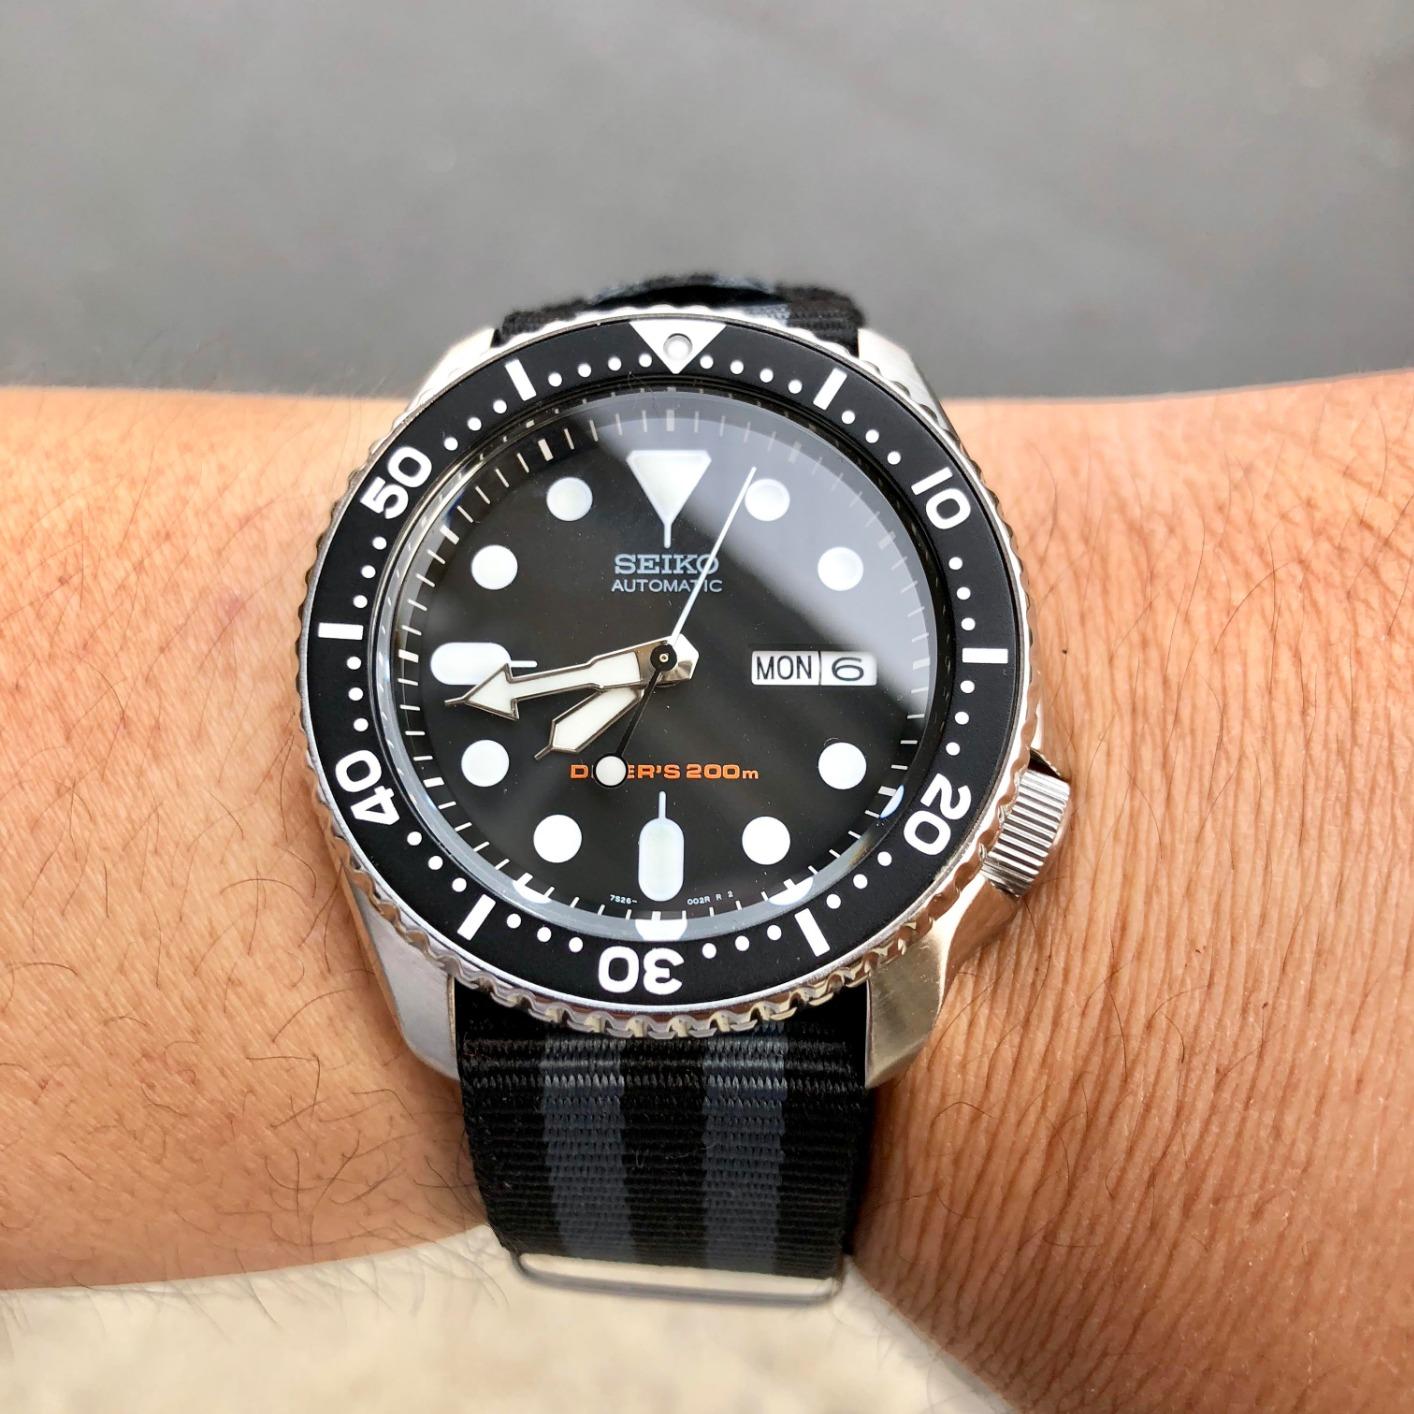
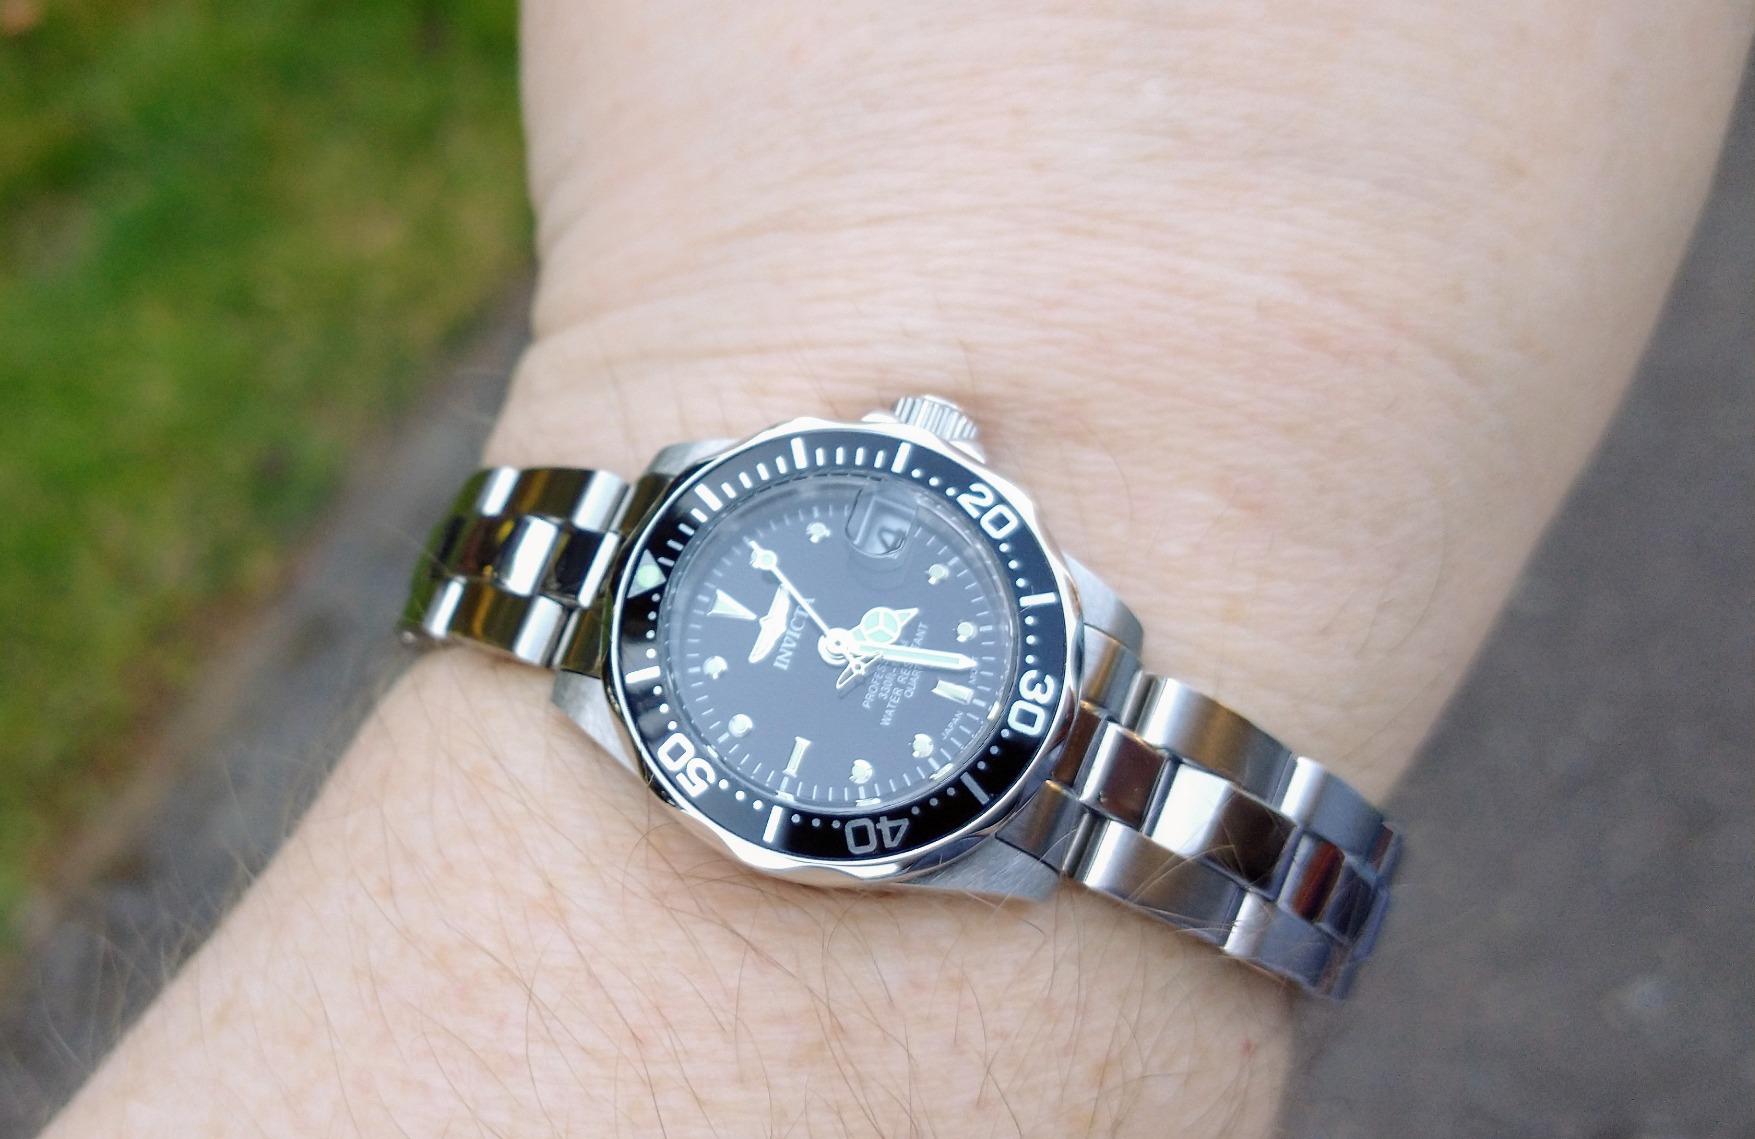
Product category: accessories_watch
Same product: no